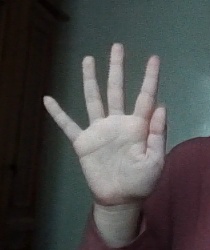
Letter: sheen